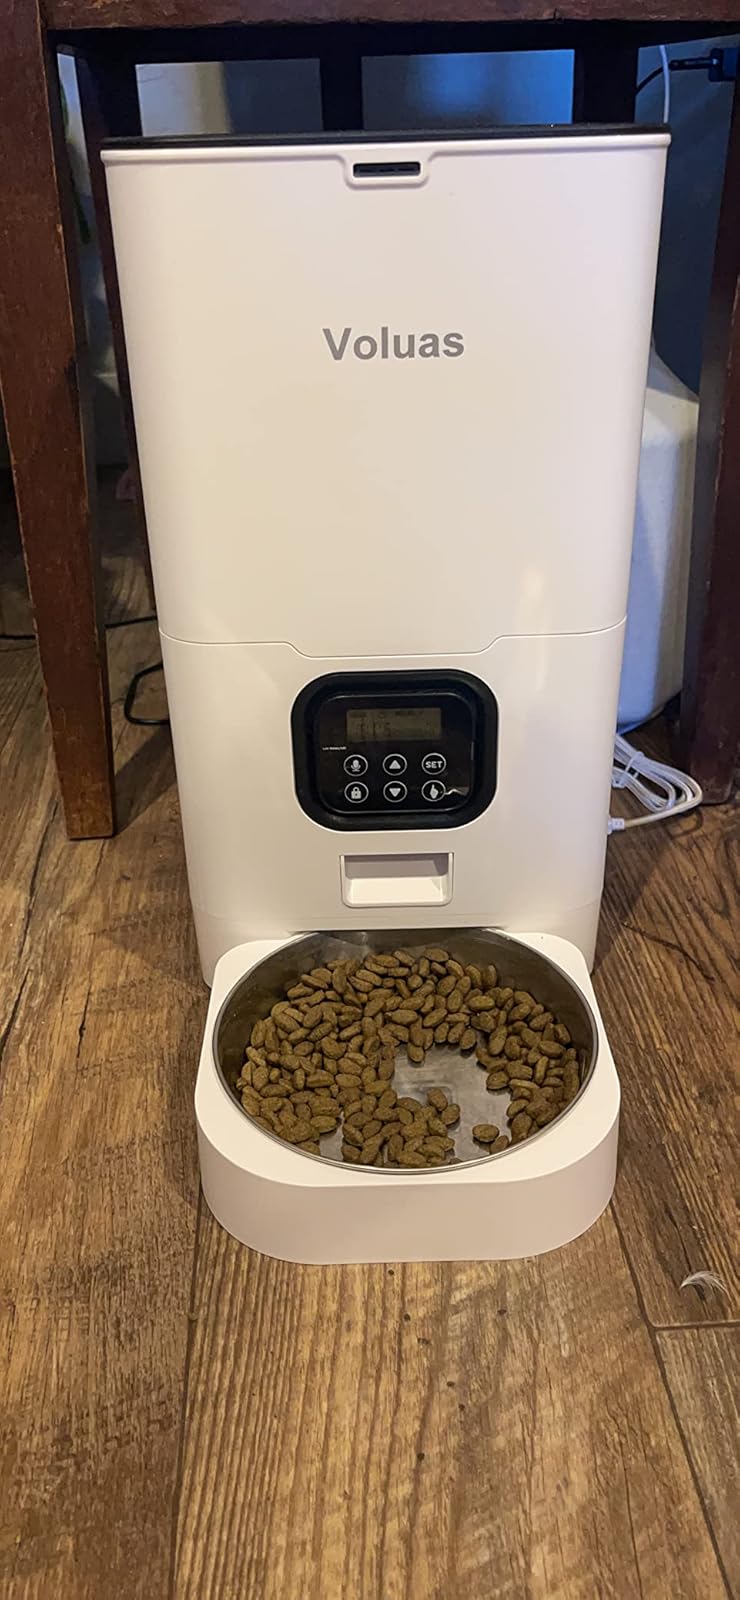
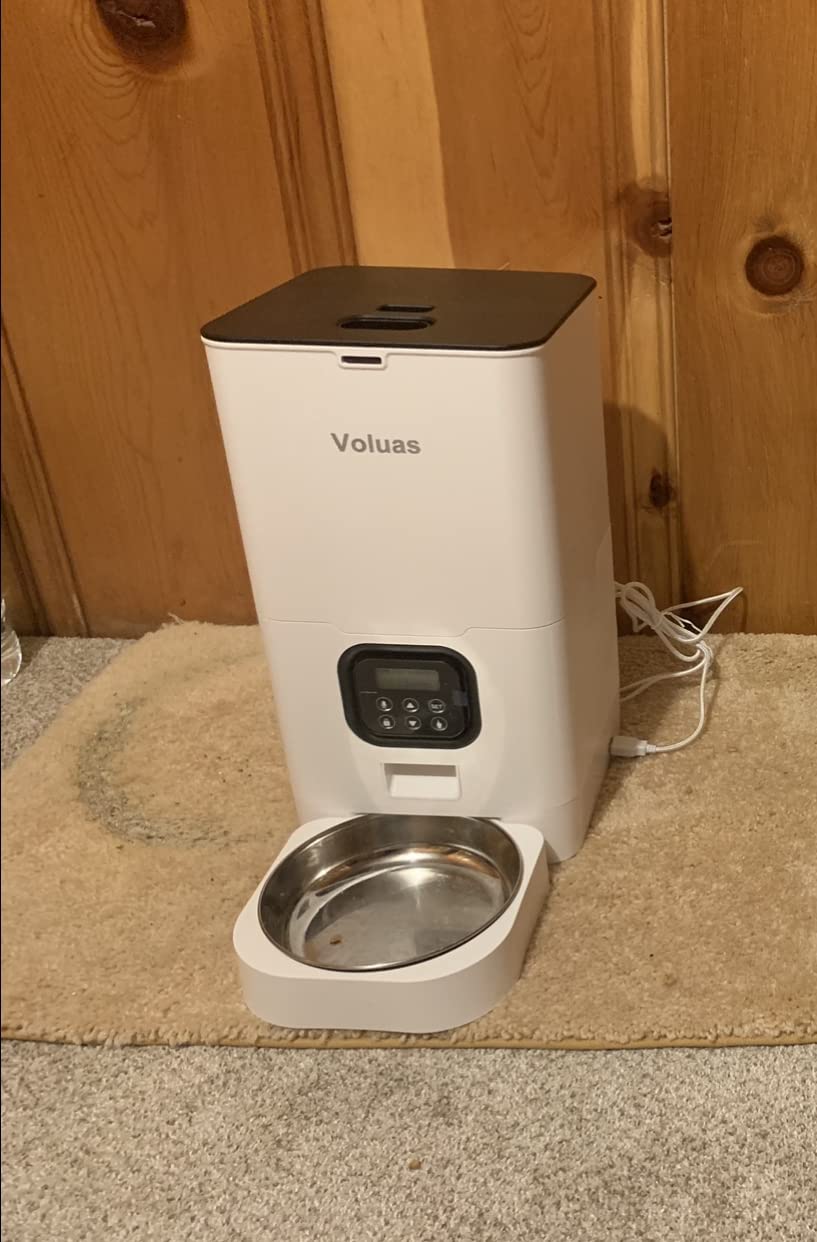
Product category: items_feeder
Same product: yes